Ivan Stefan of Bulgaria

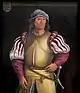
Ivan Stephen of Bulgaria painting by anonymous author, late 19th century.

Ivan Stefan (died after 1339 or 1343 and before 1357), also anglicized as John Stephen, ruled as emperor (tsar) of Bulgaria for eight months from 1330 to 1331.